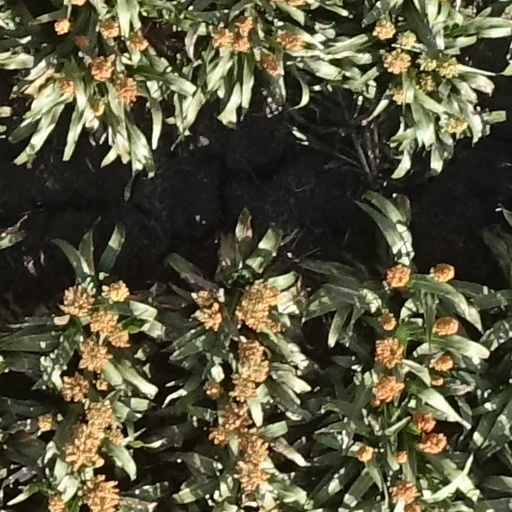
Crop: sorghum